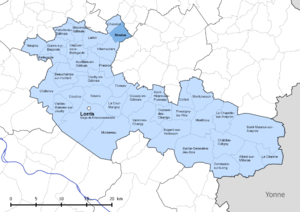
Périmètre de la fr:communauté de communes Canaux et forêts en Gâtinais - Situation de la commune de fr:Moulon (Loiret).
Moulon est une commune française, située dans le département du Loiret en région Centre-Val de Loire.